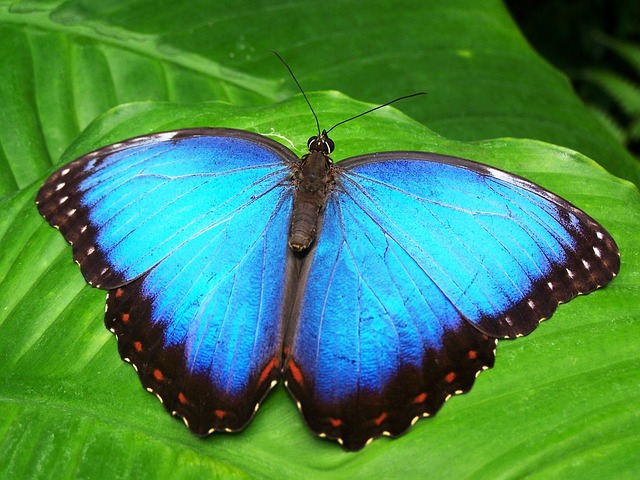
Label: butterfly